Filipe Neri Ferrão

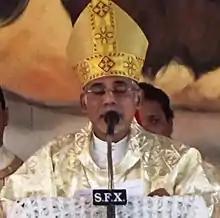
Archbishop Filipe Neri Ferrão during St. Francis Xavier Feast Mass

Pope John Paul II appointed him auxiliary bishop of Goa and Daman and titular bishop of Vanariona on 25 January 1994. He received his episcopal consecration on 10 April 1994 from Archbishop Raul Nicolau Gonçalves in the Se Cathedral in Old Goa, with bishops Aleixo das Neves Dias and Ferdinand Joseph Fonseca as co-consecrators.